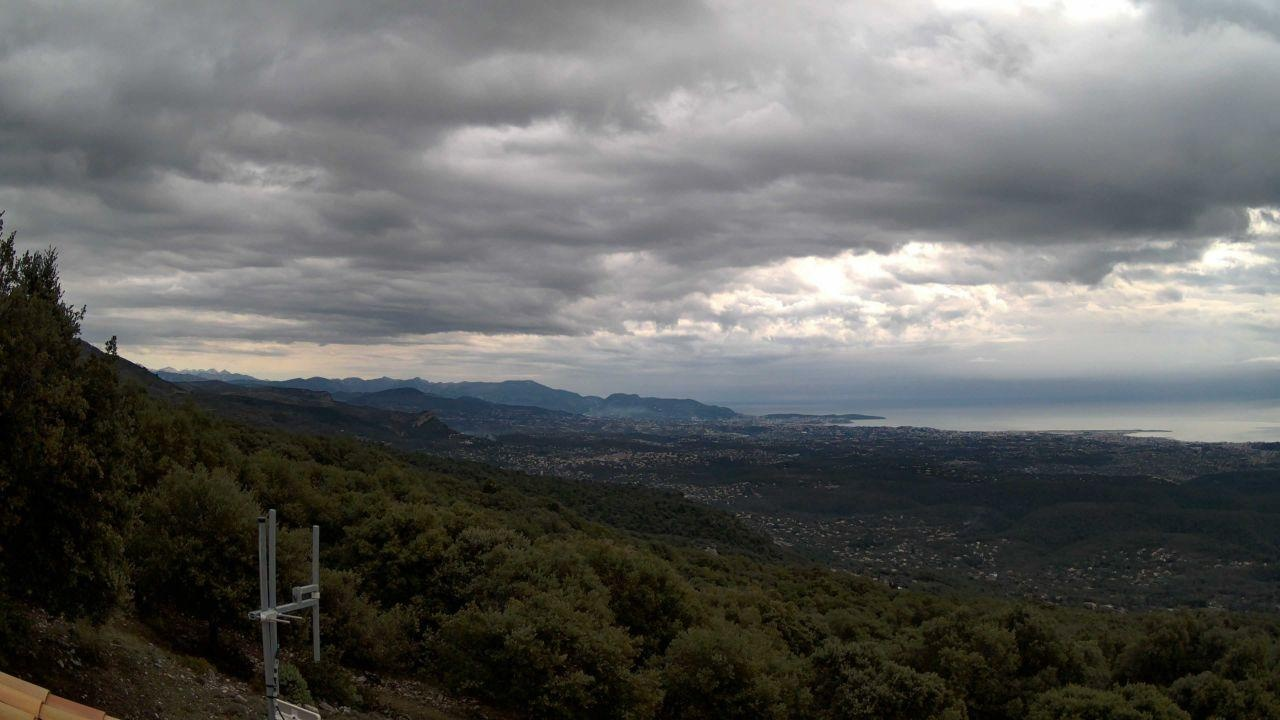
Fire: no
Smoke: yes